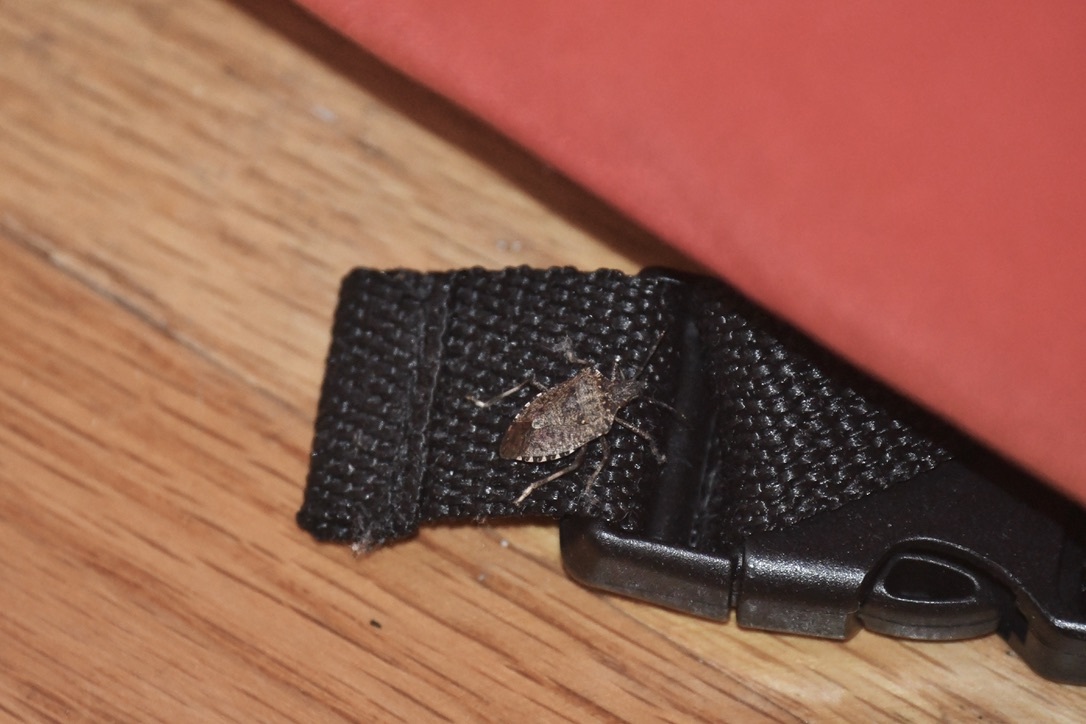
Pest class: stink_bug